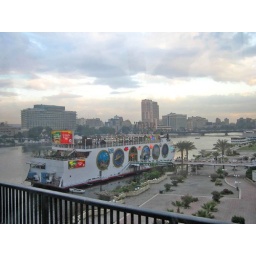
View from a bridge in Cairo of a casino boat docked on the banks of the Nile.